Bremen Street Park

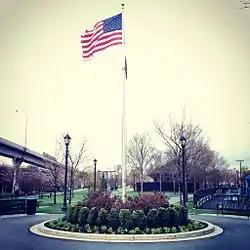

There are three playgrounds located within the park, one at the south-west terminus, next to the YMCA, and two in the center next to the spray fountain pavilion. The playgrounds are open to the public during daylight hours in the spring, summer and autumn months.